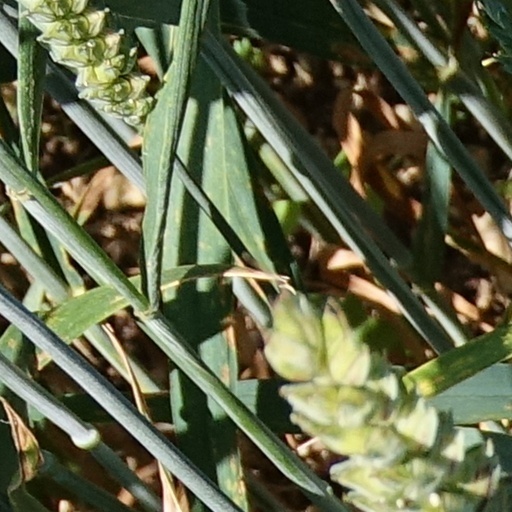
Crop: wheat